Fortune Playhouse

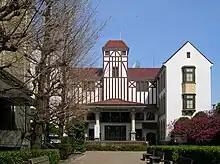
The Tsubouchi Memorial Theatre Museum in Tokyo, based on the Fortune.

The plot of land on which the theatre sat was approximately square, across and deep. The theatre was built on a foundation of lime and brick; square-shaped (uniquely among the period's amphitheatres), each wall measured eighty feet outside and fifty-five within. The building was three stories tall; the first-floor galleries were twelve feet high, those on the second floor eleven; those on the third, nine. Each row of galleries was twelve feet deep. Henslowe and Alleyn specified that the Fortune outdo the Globe "in every point for scantlings"; they also provided, in accordance with common practice, for two-penny rooms and gentlemen's rooms. The building was constructed of lath and plaster, with wood floors in the galleries.